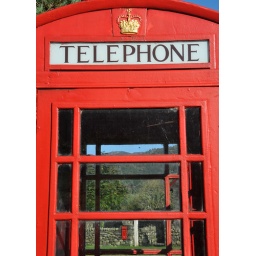
Telephone box in a garden in Grange, English Lake District. This one also shows a red mail box.